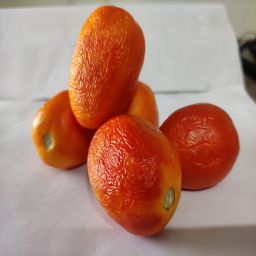
Crop: Tomato
Quality: Old